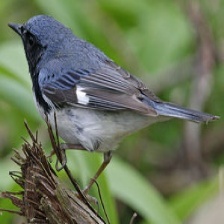
Species: BLACK THROATED WARBLER
Scientific name: SETOPHAGA CAERULESCENS